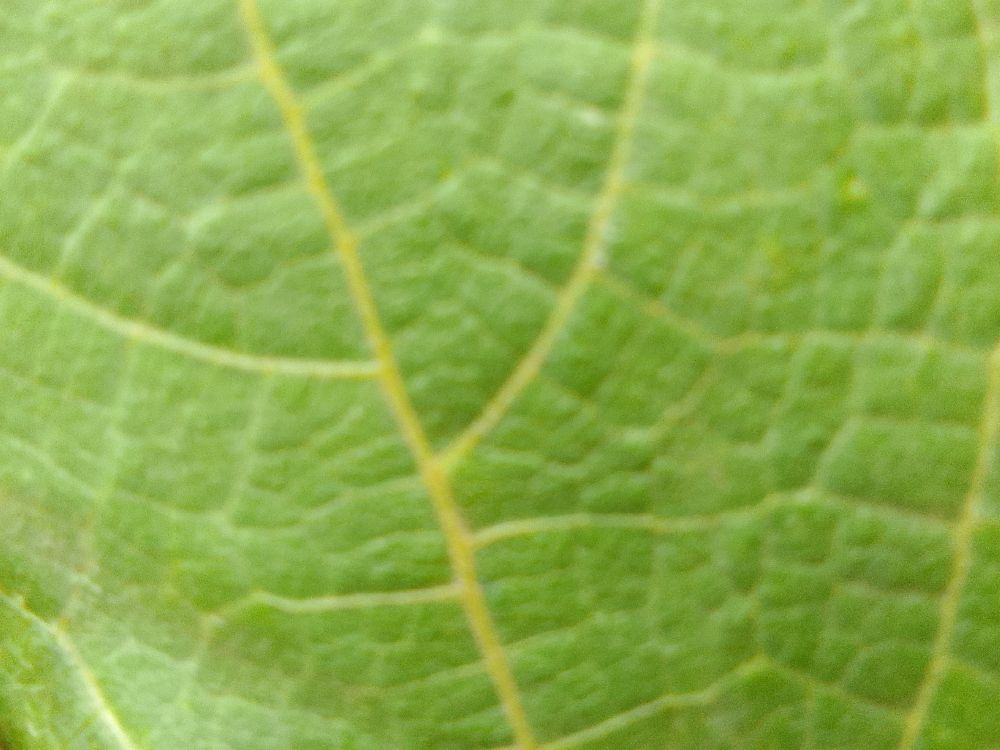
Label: healthy